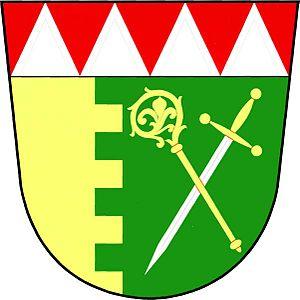
Dřevčice est une commune du district de Prague-Est, dans la région de Bohême-Centrale, en République tchèque. Sa population s'élevait à 811 habitants en 2020.